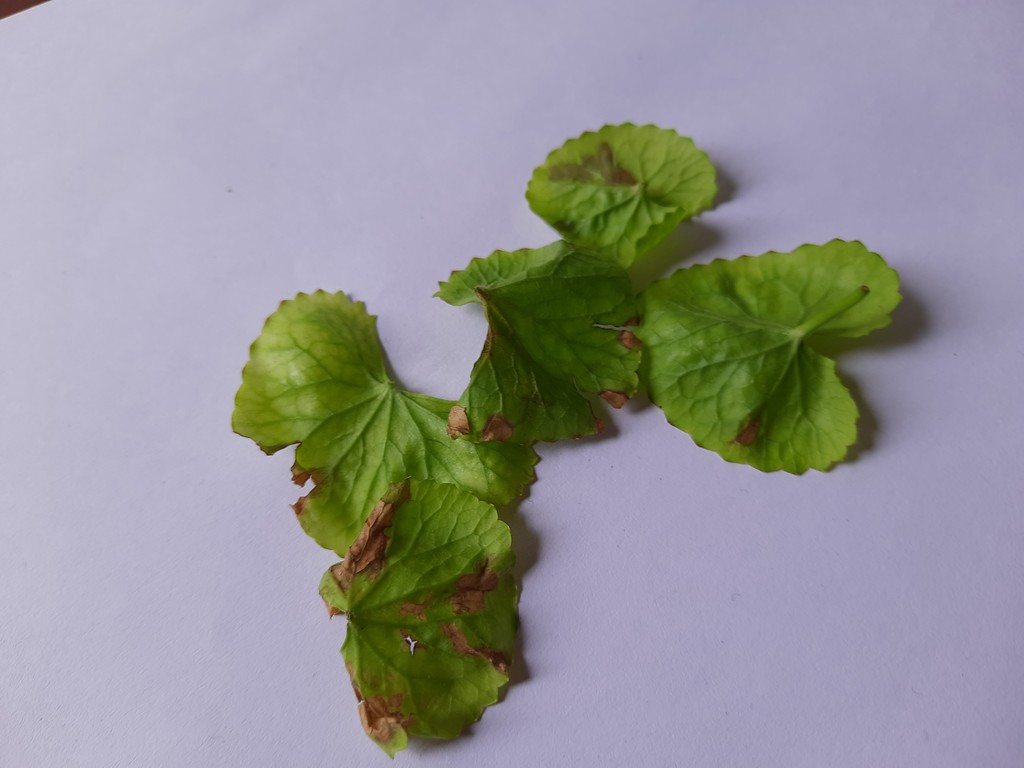
Label: Unhealthy